Mount St. Mary's University

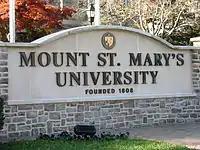
The entrance sign to Mount St. Mary's University

Mount Saint Mary's was founded by French émigré John DuBois, a French-born Catholic prelate who served as Bishop of New York from 1826 until his death in 1842. In 1805, DuBois bought land near Emmitsburg, Maryland on the mountain that Catholic colonists had christened "St. Mary's Mountain," and laid the cornerstone for Saint-Mary's-on-the-Hill church. Parishioners from two local congregations built a one-story, two room log cabin for DuBois, and that cabin was the first structure of Mount Saint Mary's. The church was completed in 1807. DuBois first opened a boarding school for children. Then, in 1808, the Society of St. Sulpice closed Pigeon Hill, its preparatory seminary in Pennsylvania, and transferred all the seminarians to Emmitsburg. This marked the official beginning of Mount St. Mary's. DuBois was appointed president of the college. Simon Bruté, whom President John Quincy Adams called "the most learned man of his day in America," joined Mount St. Mary's as teacher and vice-president in 1812. The small faculty of Mount St. Mary's strove to offer a full high school and college course to lay students and potential priests and developed Mount St. Mary's into "one of the most important ecclesiastical institutions of the country." DuBois Hall, named for DuBois, was completed in 1826 in what had been a swampy thicket on the mountain. The first charter for a university was obtained in 1830. Until the early 1900s, Mount St. Mary's also acted as a boarding school. Some remnants of the boarding school, such as Bradley Hall (one of the oldest buildings on campus), still exist. The Mount was known as Mount Saint Mary's College and Seminary until June 7, 2004, when the name was changed to Mount Saint Mary's University.